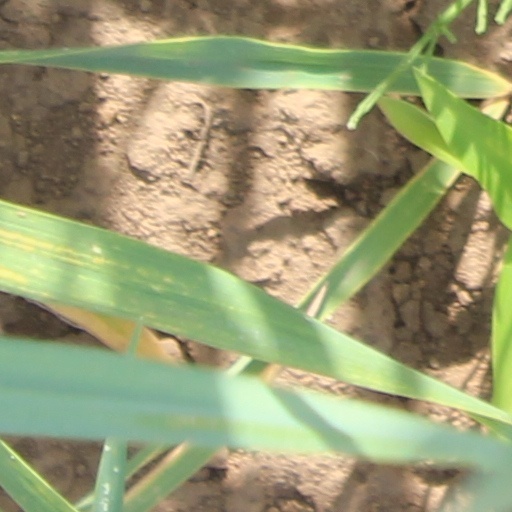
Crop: wheat